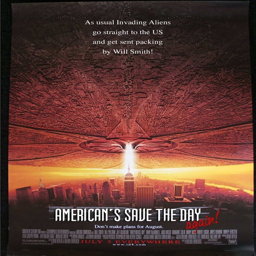
13 - if movie posters told the truth